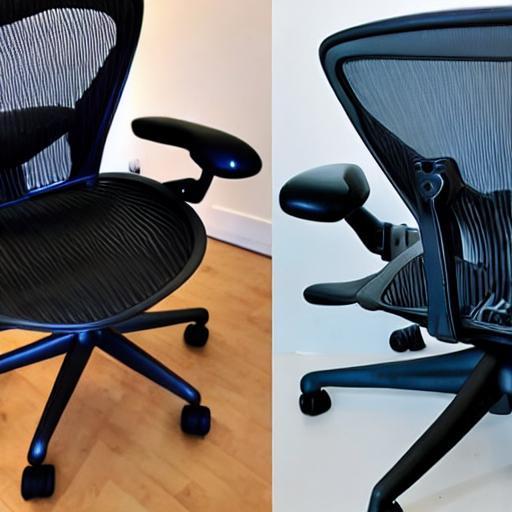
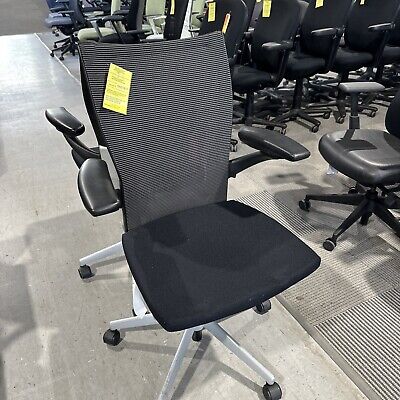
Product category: items_chair
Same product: no